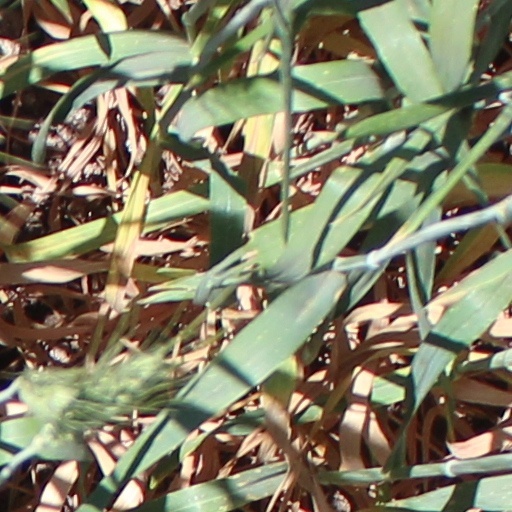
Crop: wheat